George S. Patton

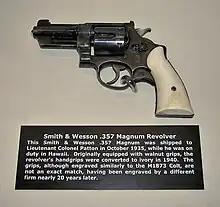
Patton's well-known custom ivory-handled revolver

The German High Command had more respect for Patton than for any other Allied commander and considered him to be central to any plan to invade Europe from England. Because of this, Patton was made a prominent figure in the deception scheme Operation Fortitude during the first half of 1944. Through the British network of double-agents, the Allies fed German intelligence a steady stream of false reports about troop sightings and that Patton had been named commander of the First United States Army Group (FUSAG), all designed to convince the Germans that Patton was preparing this massive command for an invasion at Pas de Calais. FUSAG was in reality an intricately constructed fictitious army of decoys, props, and fake radio signal traffic based around Dover to mislead German reconnaissance planes and to make Axis leaders believe that a large force was massing there. This helped to mask the real location of the invasion in Normandy. Patton was ordered to keep a low profile to deceive the Germans into thinking that he was in Dover throughout early 1944, when he was actually training the Third Army. As a result of Operation Fortitude, the German 15th Army remained at the Pas de Calais to defend against Patton's supposed attack. So strong was their conviction that this was the main landing area that the German army held its position there even after the invasion of Normandy on 6 June 1944, believing it to be a diversionary force. Patton flew to France a month later, and then returned to combat command.